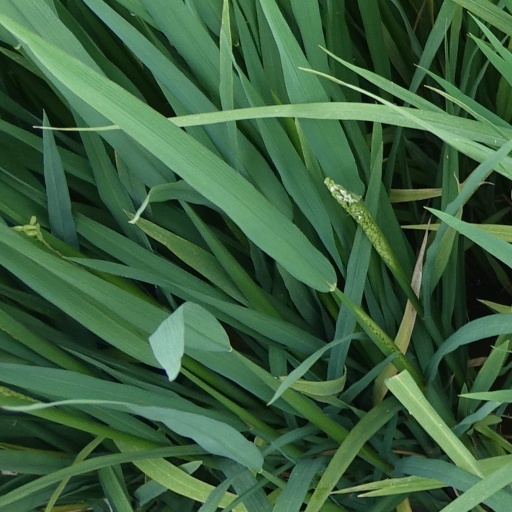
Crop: rice